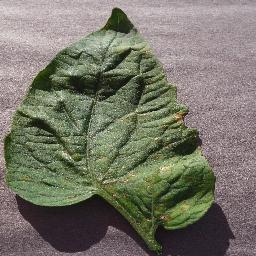
Label: Tomato___Target_Spot